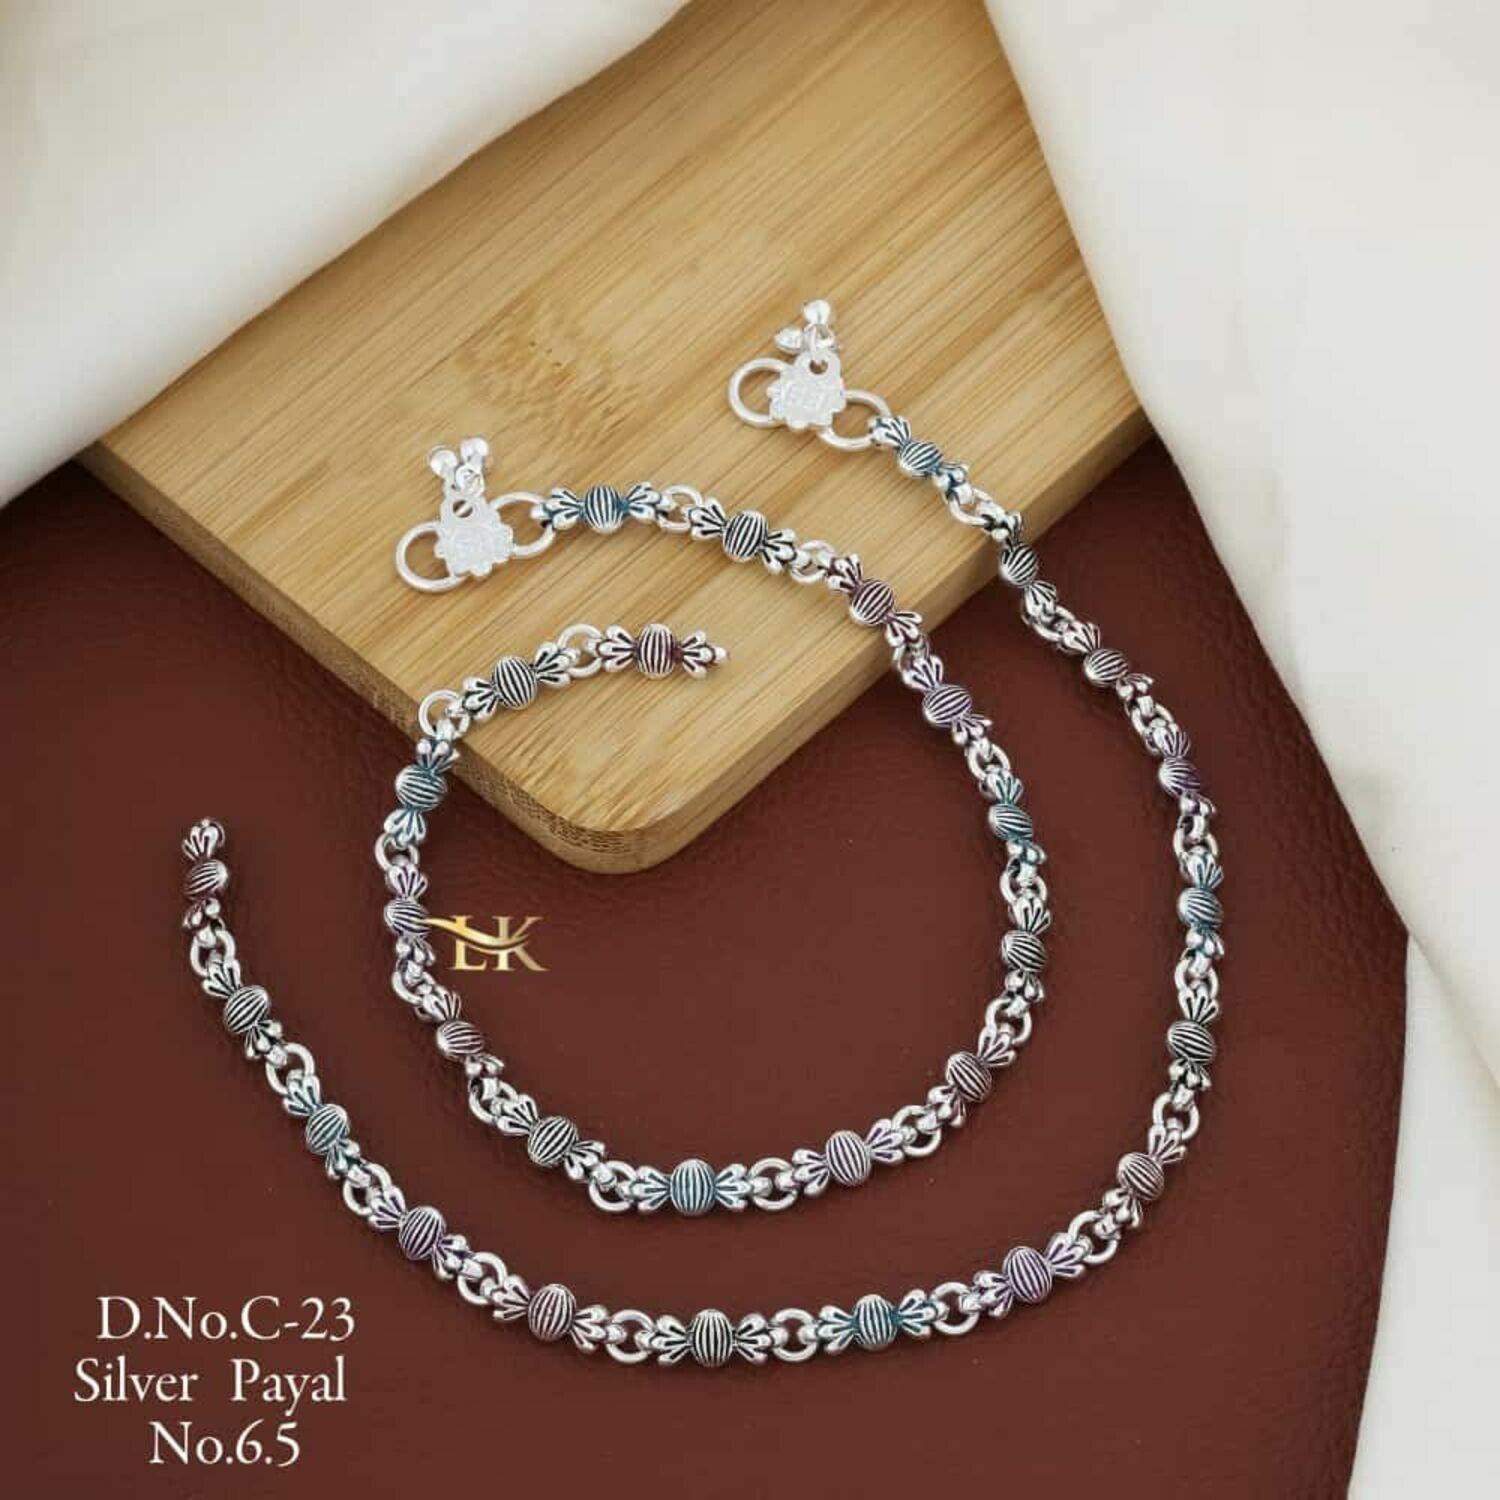
VIBRANCE Janvi Kangan Emitesan - D.No M-6
Type: Anklet
Brand: VIBRANCE
Price: Rs. 249
 Add a touch of elegance to your look with this beautifully crafted anklet. Perfect for everyday wear or special occasions, this delicate piece of jewelry features a timeless design that complements any outfit. Made with high-quality materials, it ensures durability and comfort. Ideal for those who love to accessorize with a subtle yet stylish statement.
Features: Emerald Green, Sapphire Blue and Ruby Red stones studded. Handmade by traditional Benaras craftsmen. Flat band strand, elegantly Heartshaped Multicolour stones. Smooth finish makes it a joy to wear.,A good foot jewellery, which matches with formal as well as casual dresses like Leggings, Jeans, skirts as well, with same elegance. Looks good on both young and Old.